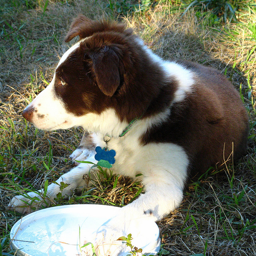
A brown and white dog sits on grass next to a Frisbee.
A puppy sitting on the grass next to a bowl of water.
Puppy laying in the grass next to a bowl
A dog with a bowl of water in front of it.
A white and brown dog with a frisbee is lying on the grass.